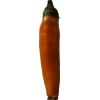
Label: pepper